Incas in Central Chile

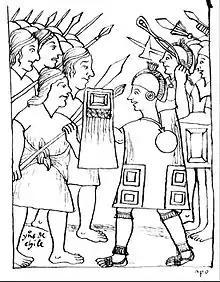
Huamán Poma de Ayala's drawing of the confrontation between the Mapuches (left) and the Incas (right).

The exact date of the conquest of Central Chile by the Inca Empire is not known. A study of ceramics from 2014 suggest Inca influence in Central Chile begun as early as 1390. Nevertheless, it is generally accepted that Central Chile was conquered during the reign of Topa Inca Yupanqui and most early Spanish chronicles point out that conquest occurred in the 1470s.